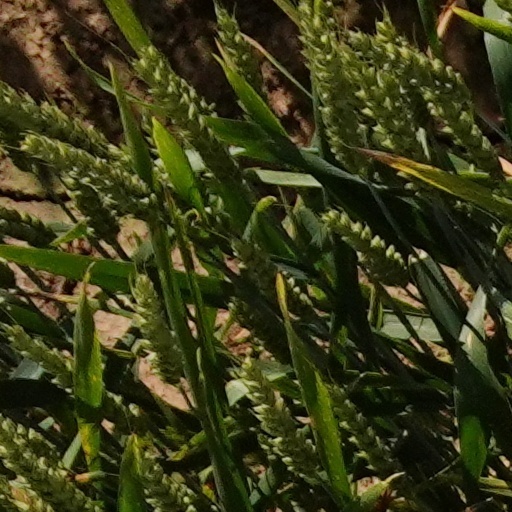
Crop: wheat